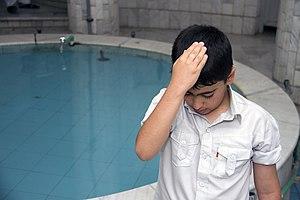
Un ou une enfant est, pour la biologie, un jeune être humain (mâle ou femelle), en cours de développement, physique et psychique.